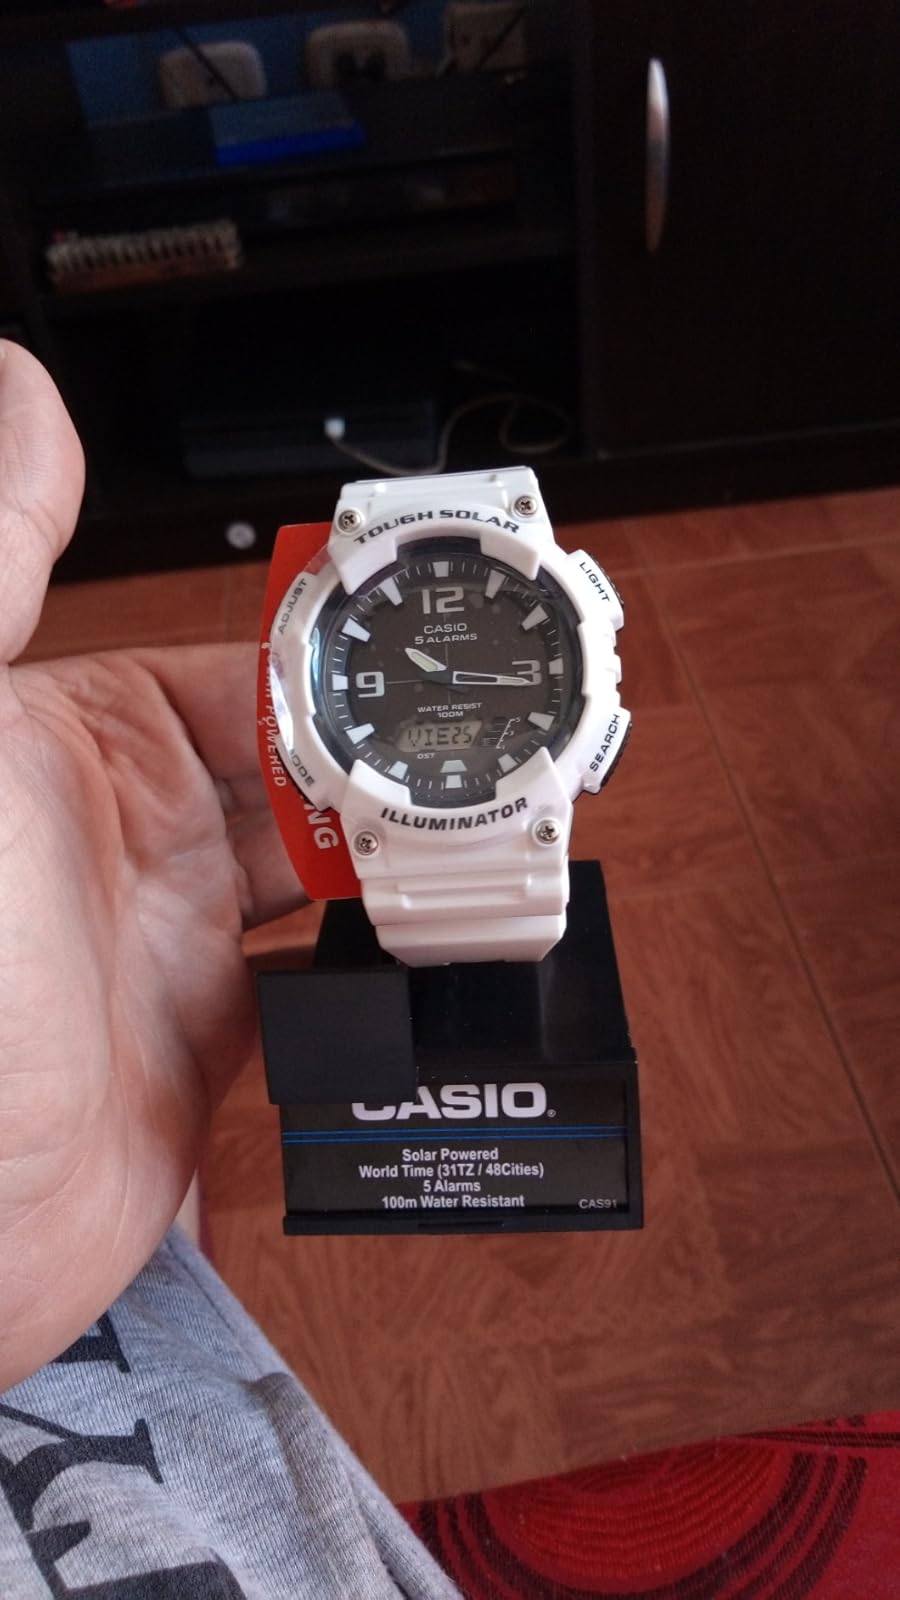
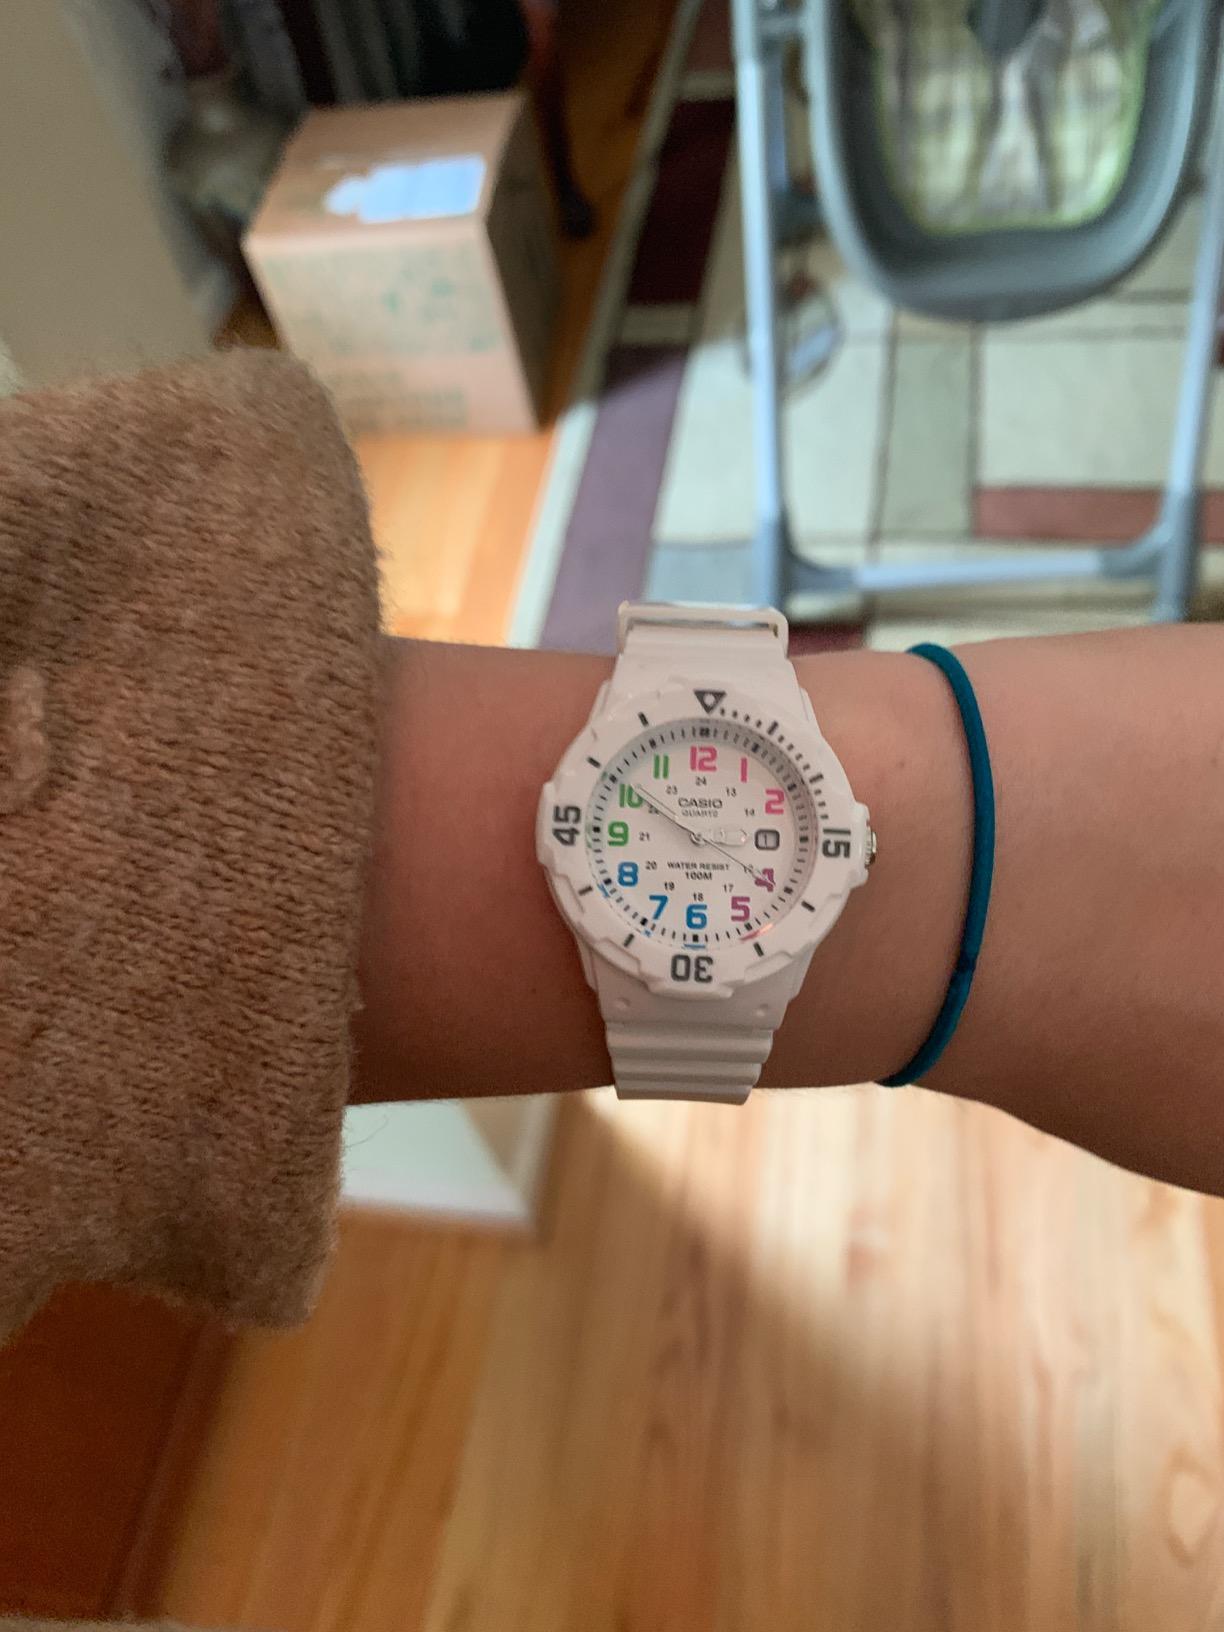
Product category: accessories_watch
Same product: no